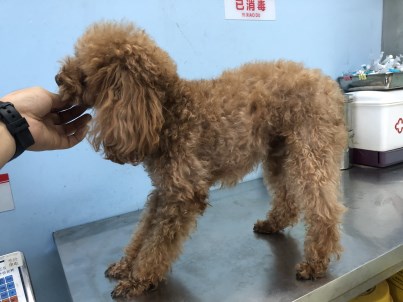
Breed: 7449-n000128-teddy